Motorola 68HC11

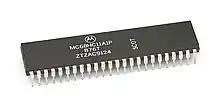
Motorola MC68HC11 in a 48-pin DIP package

The 68HC11 (also abbreviated as 6811 or HC11) is an 8-bit microcontroller family introduced by Motorola Semiconductor in 1984 (later from Freescale then NXP). It descended from the Motorola 6800 microprocessor by way of the 6801. The 68HC11 devices are more powerful and more expensive than the 68HC08 microcontrollers and are used in automotive applications, barcode readers, hotel card key writers, amateur robotics, and various other embedded systems. The MC68HC11A8 was the first microcontroller to include CMOS EEPROM.